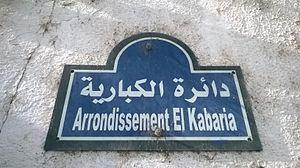
El Kabaria , Tunis
El Kabaria est une délégation tunisienne dépendant du gouvernorat de Tunis. Son nom est inspiré des arbres de câpre qui étaient auparavant plantés à cet endroit.